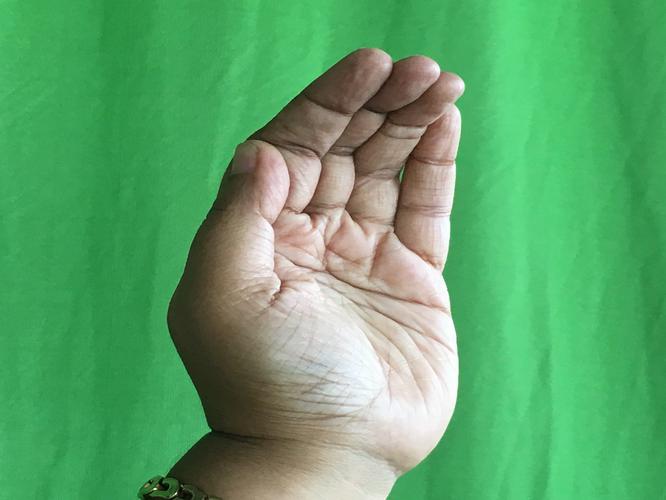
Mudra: Sarpasirsha
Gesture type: single_hand